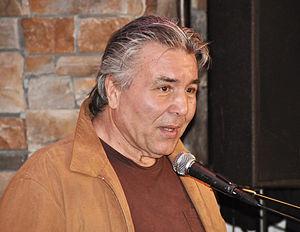
George Chuvalo est un boxeur canadien d'origine croate né le 12 septembre 1937 à Toronto, Ontario.